Climate change in the Maldives

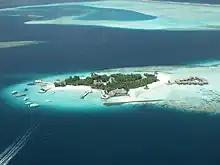
Several islands of the Maldives are threatened by sea level rise.

In 1988, Maldivian authorities believed that rising seas could already entirely cover the nation within the next 30 years, stating that "an estimated rise of 20 to 30 centimetres in the next 20 to 40 years [would] be 'catastrophic'". By 2021, 90% of islands in the Maldives experienced severe erosion, 97% of the country no longer had fresh groundwater, and more than 50% of the national budget was being spent on efforts to adapt to the effects of climate change. The country lost one of its primary natural defenses in a 2016 bleaching event that affected about 60% of its coral reefs.